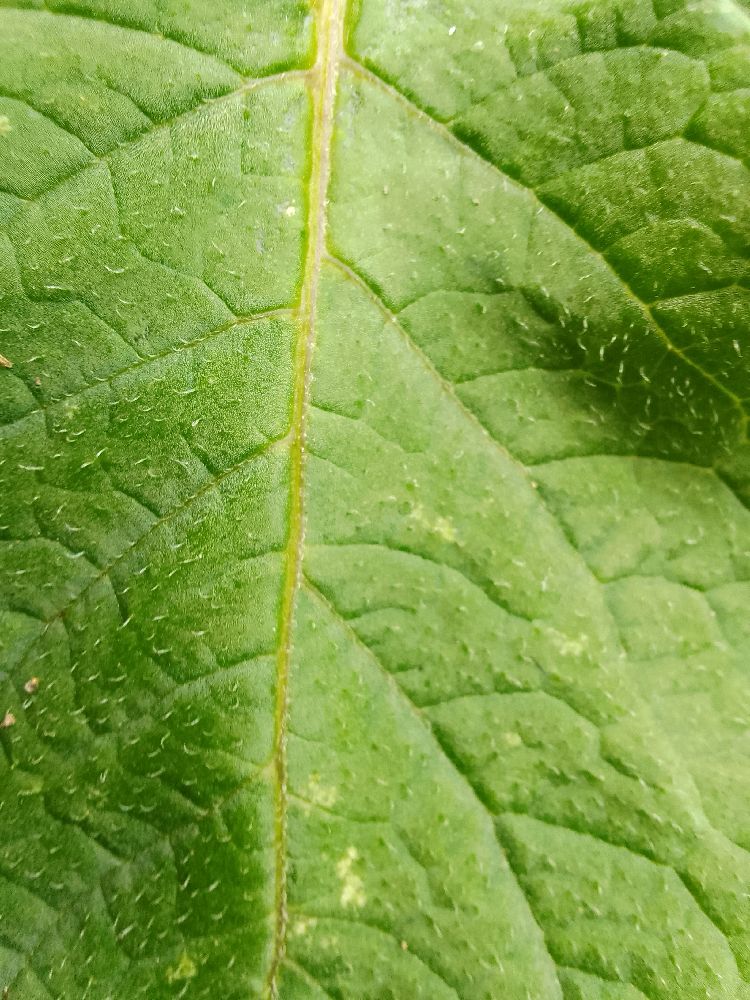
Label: Healthy